Russ Tamblyn

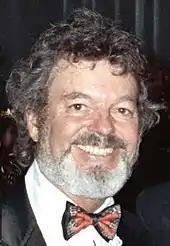
Tamblyn at the 1990 Annual Primetime Emmy Awards

In 1990–91, Tamblyn starred as Dr. Lawrence Jacoby on the David Lynch-created series "Twin Peaks" (alongside his "West Side Story" co-star Richard Beymer, who played Ben Horne); his scenes in the 1992 prequel film "" were cut.